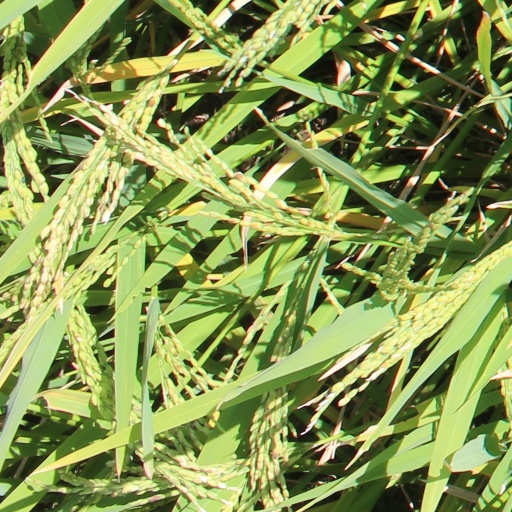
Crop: rice